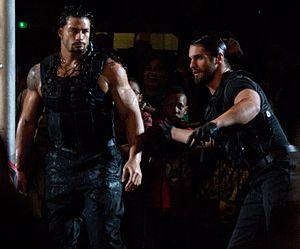
Roman Reigns Shield.